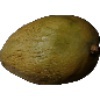
Label: Papaya 1